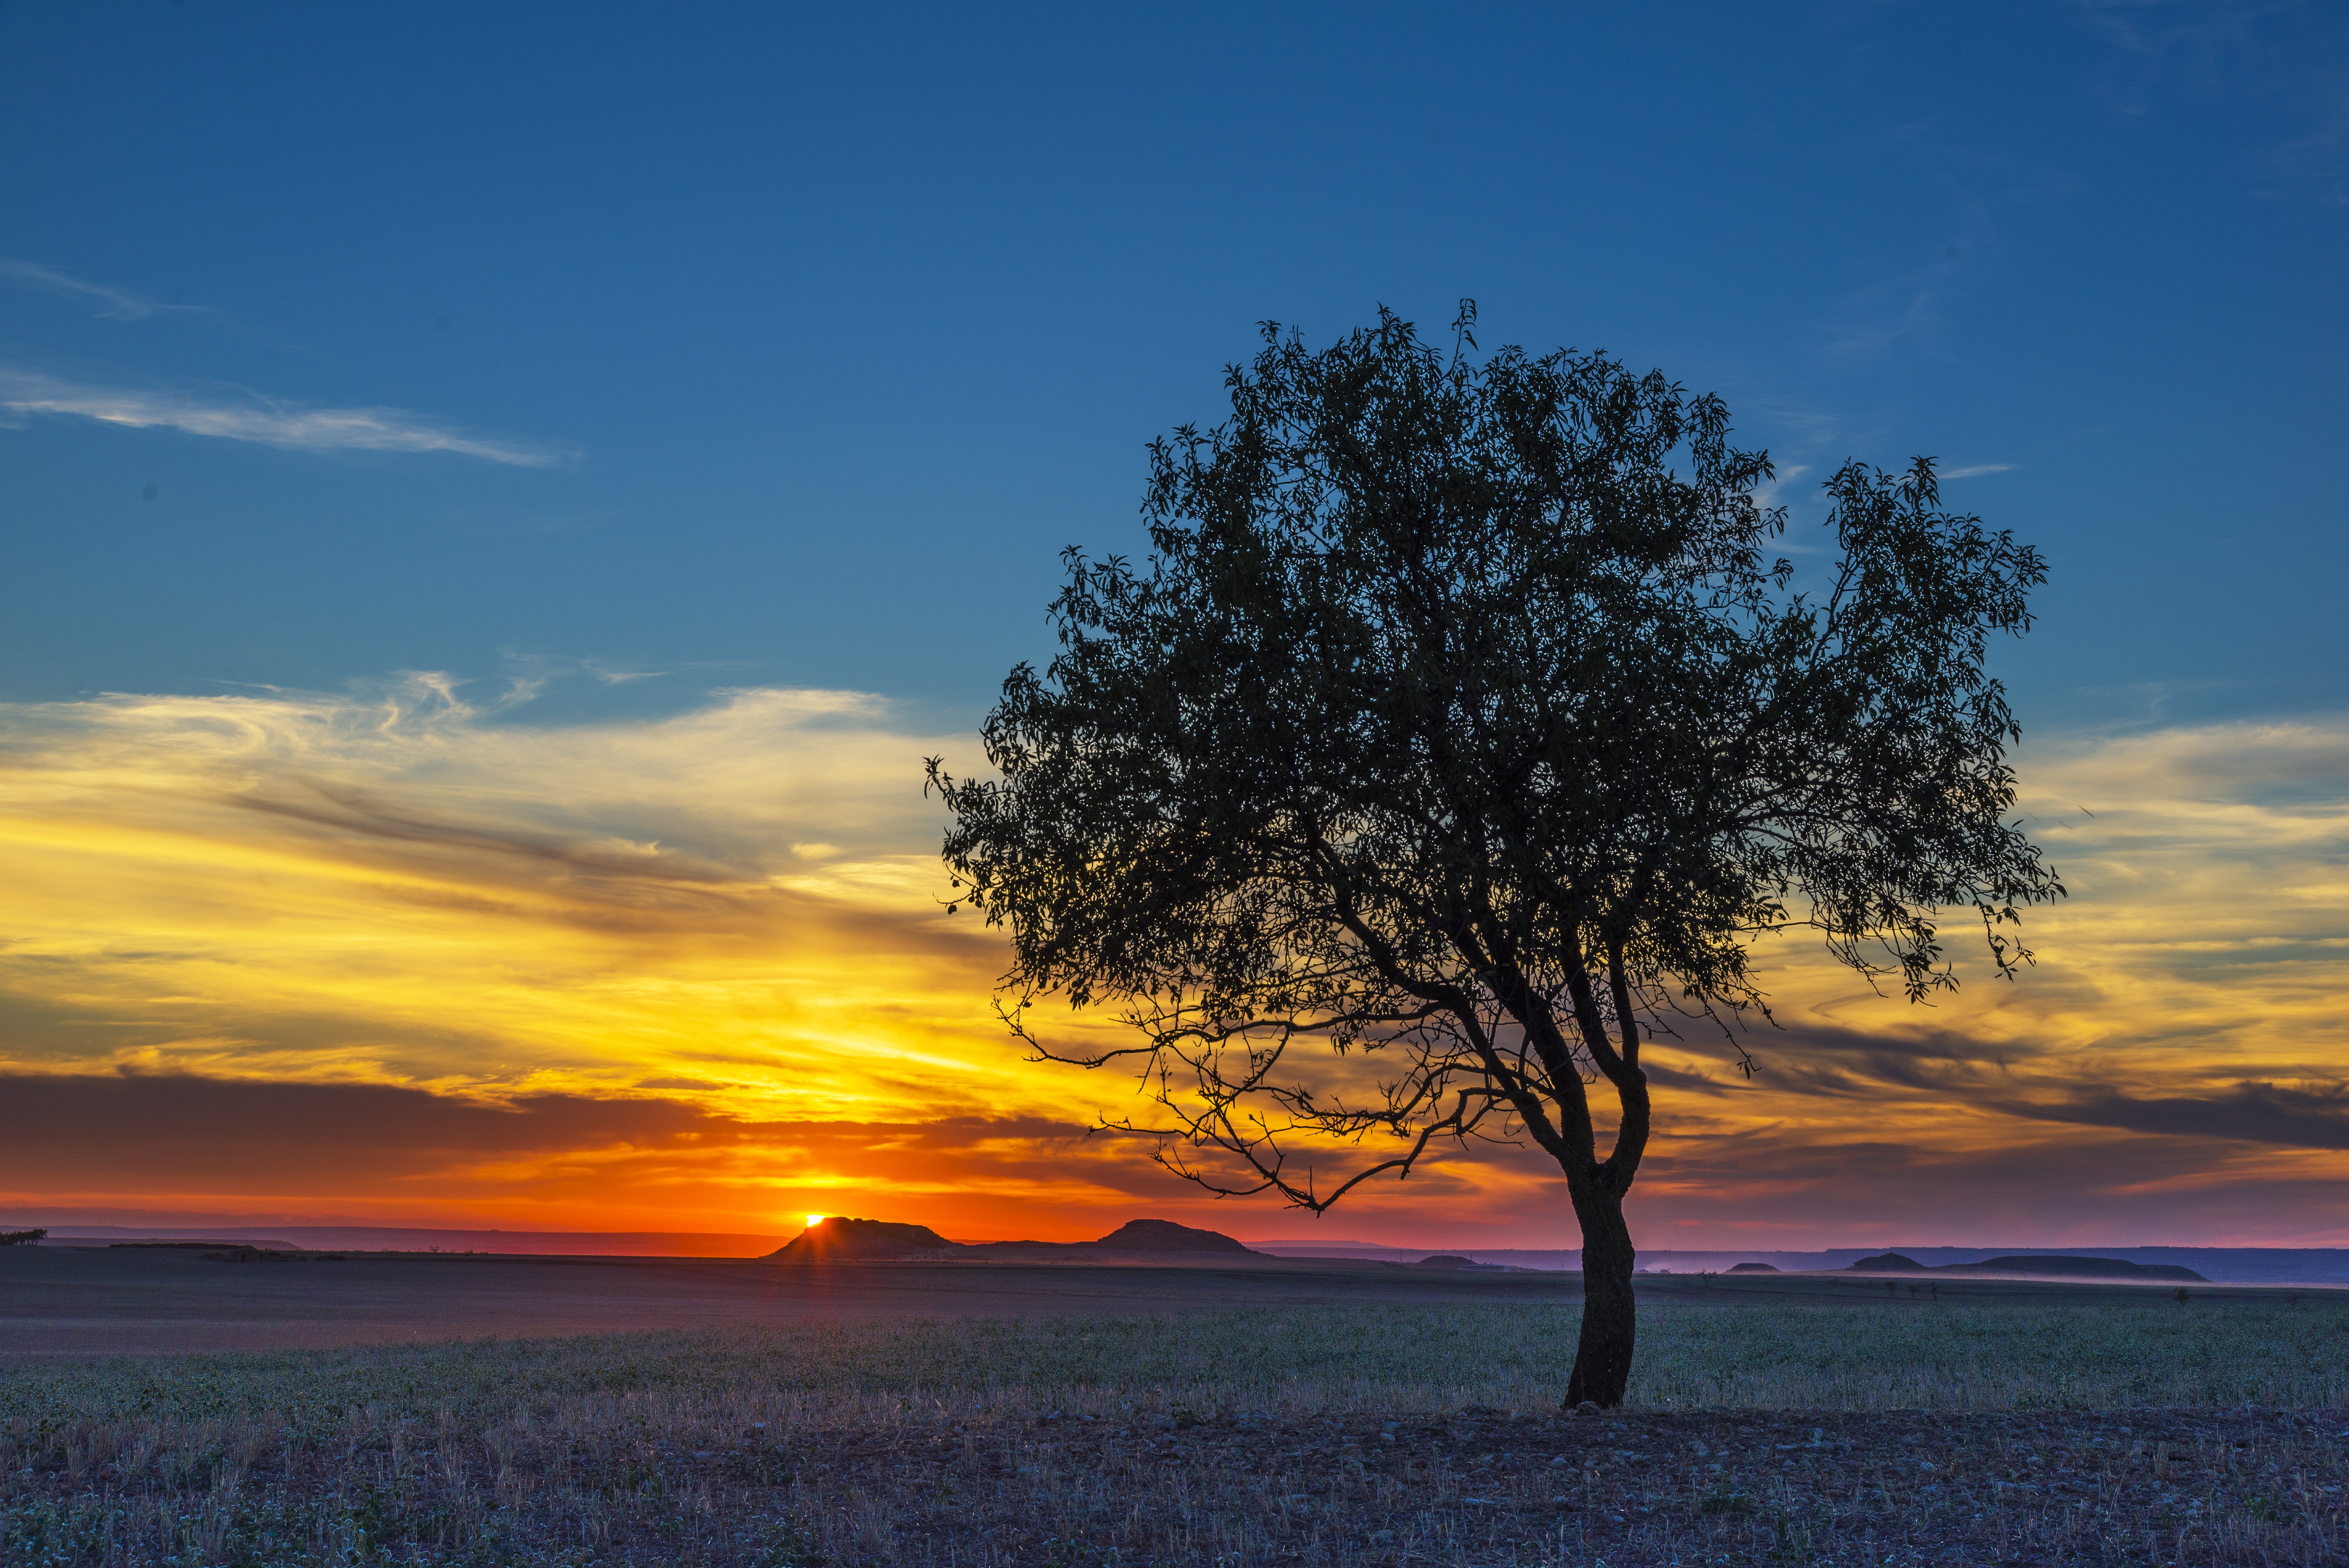
landscape, sea, tree, nature, ocean, horizon, light, cloud, sky, sunrise, sunset, field, sunlight, morning, dawn, dusk, evening, trees, leaves, clouds, afternoon, afterglow, the light of the sun, sky sun, cloud landscape, red sky at morning